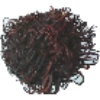
Label: rambutan